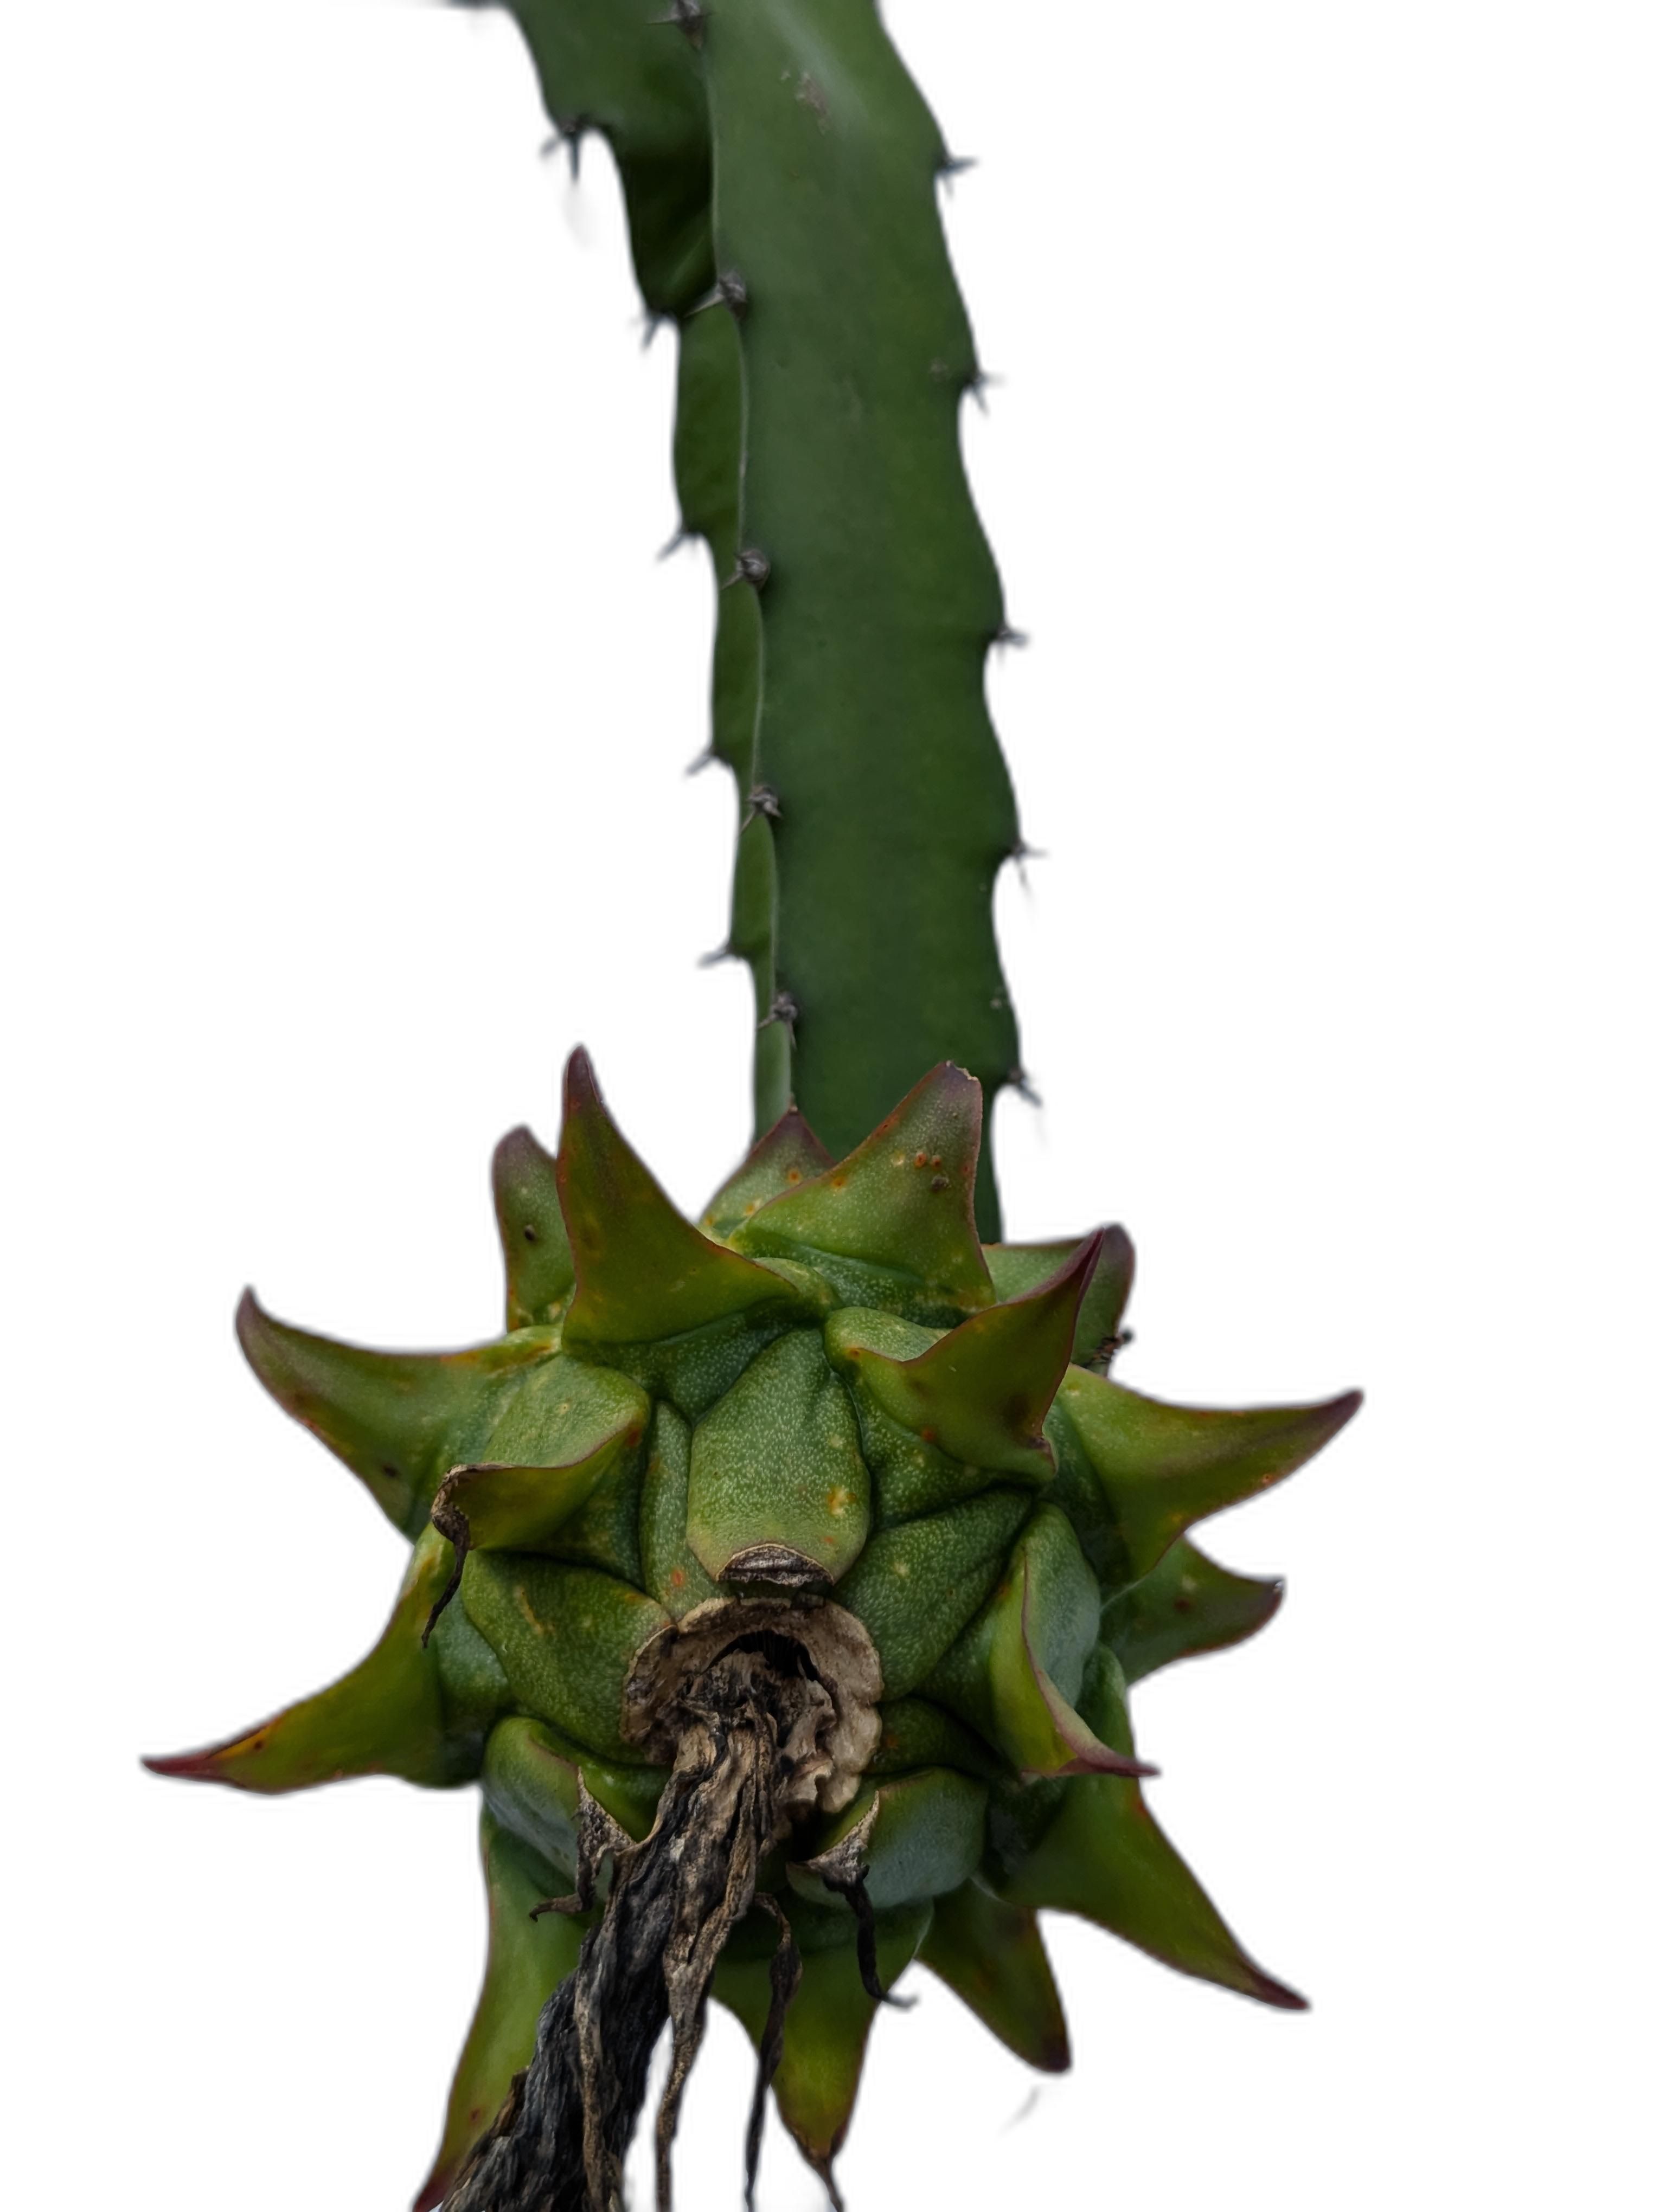
Label: Good fruit